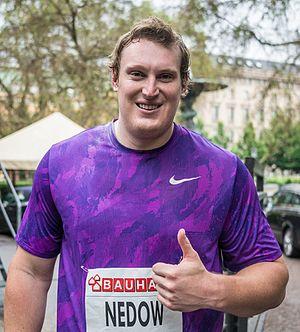
Tim Nedow est un athlète canadien, spécialiste du lancer du poids et du lancer du disque.